Canadian royal symbols

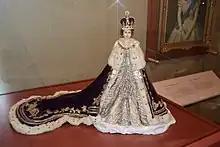
A model of Queen Elizabeth II in her coronation gown and regalia on display at the Canadian Museum of History, as part of the show "A Queen and Her Country", to mark the Queen's Diamond Jubilee

Elizabeth II was also the subject of Canadian painters, including Jean Paul Lemieux, whose 1979 work "affectionate memory images" combines "the familiar and the constitutional" by portraying the Queen and the Duke of Edinburgh in a meadow in front of the Canadian parliament buildings.